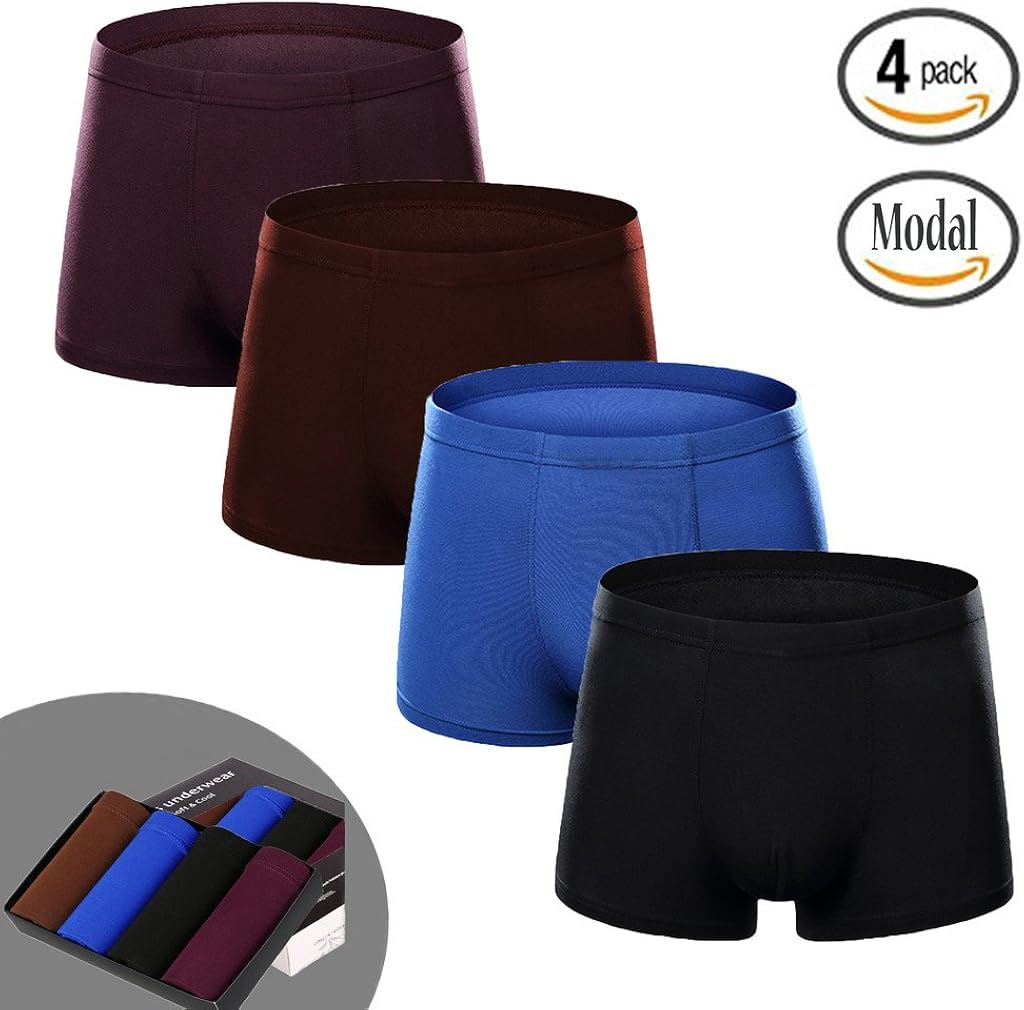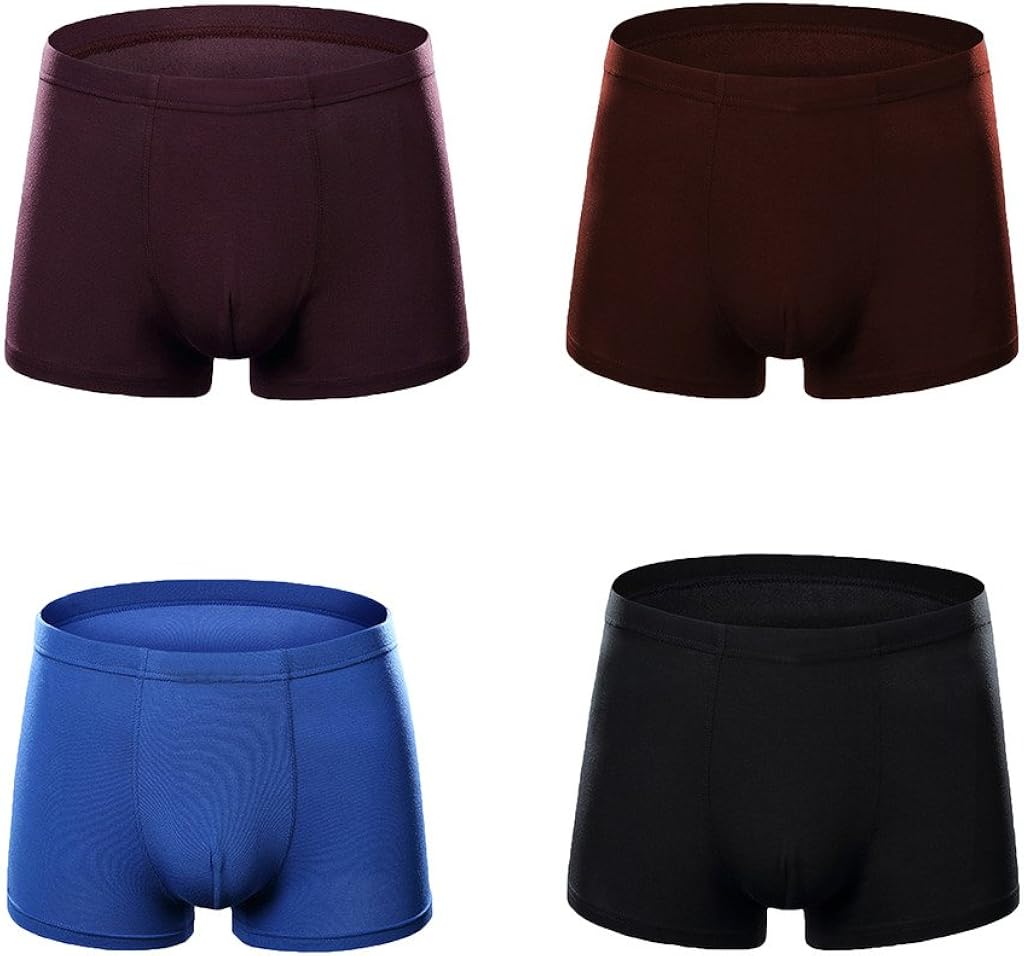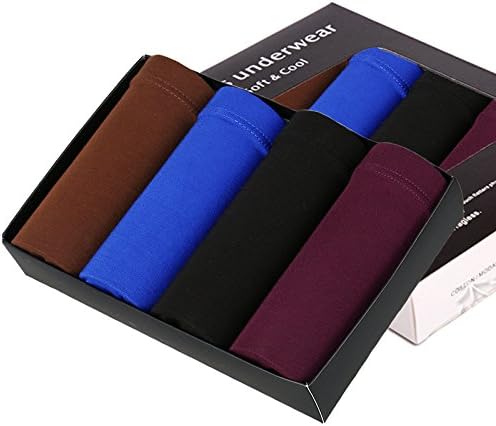
HIRUN Men's 4-Pack Classics Underwear Cotton Trunk Open Fly Shorts Boxer Briefs
Category: AMAZON FASHION
Hirun Men's Classics 4 Pack Assorted Colors Underwear Stretch Boxer Briefs - Gift Package Product Feature: A bariety of classic color,active dye,mild environmental protection,durable color,the new 3D stereo clipping,ultra-soft fabrication with contour pouch and seamless side panels protect chafing of inner thighs. Wash note: It should be washed with neutral detergent in water under 40 celsius degrees.Do not bleach,please just dry it on normal heat. Size Details: Tag L_US Small--------Waist:27"-30"(68cm-75cm)Tag XL_US Medium----Waist:30"-33"(75cm-84cm)Tag XXL_US Large-----Waist:33"-37"(84cm-94cm)Tag XXXL_US XL-------Waist:37"-41"(94cm-103cm)Because of the Asian size is about 2 size smaller than US size. For example: usually the Asian Tags "L" is equal to the US Size "S", and our item tag is printed in Asian size only. When you receive the item,please feel ok, it is just your size.
Features: Machine Wash | Modal:95% Recycled Fiber & 5% Spandex,Cotton:95% Cotton & 5% Spandex | 4 pack of classic boxer briefs gift package in assorted colors and not front fly | Nice air permeability and excellent sewat absorption,each featuring elastic waistband | Durable and comfortable boxer brief,will not shrink and fade after washing | Asia size is 2 size smaller than US size, Please Check Amazon's Size Chart and bought the size on the US size